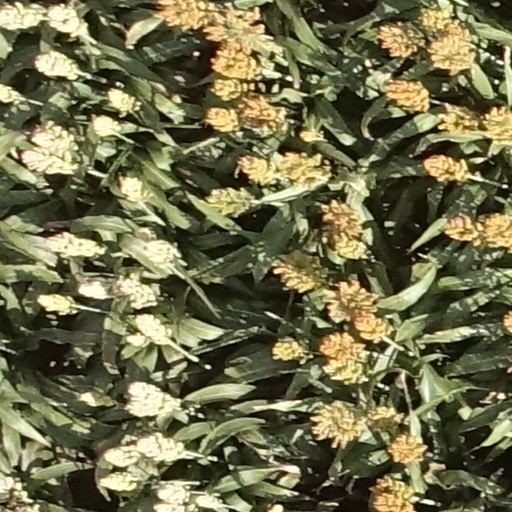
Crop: sorghum